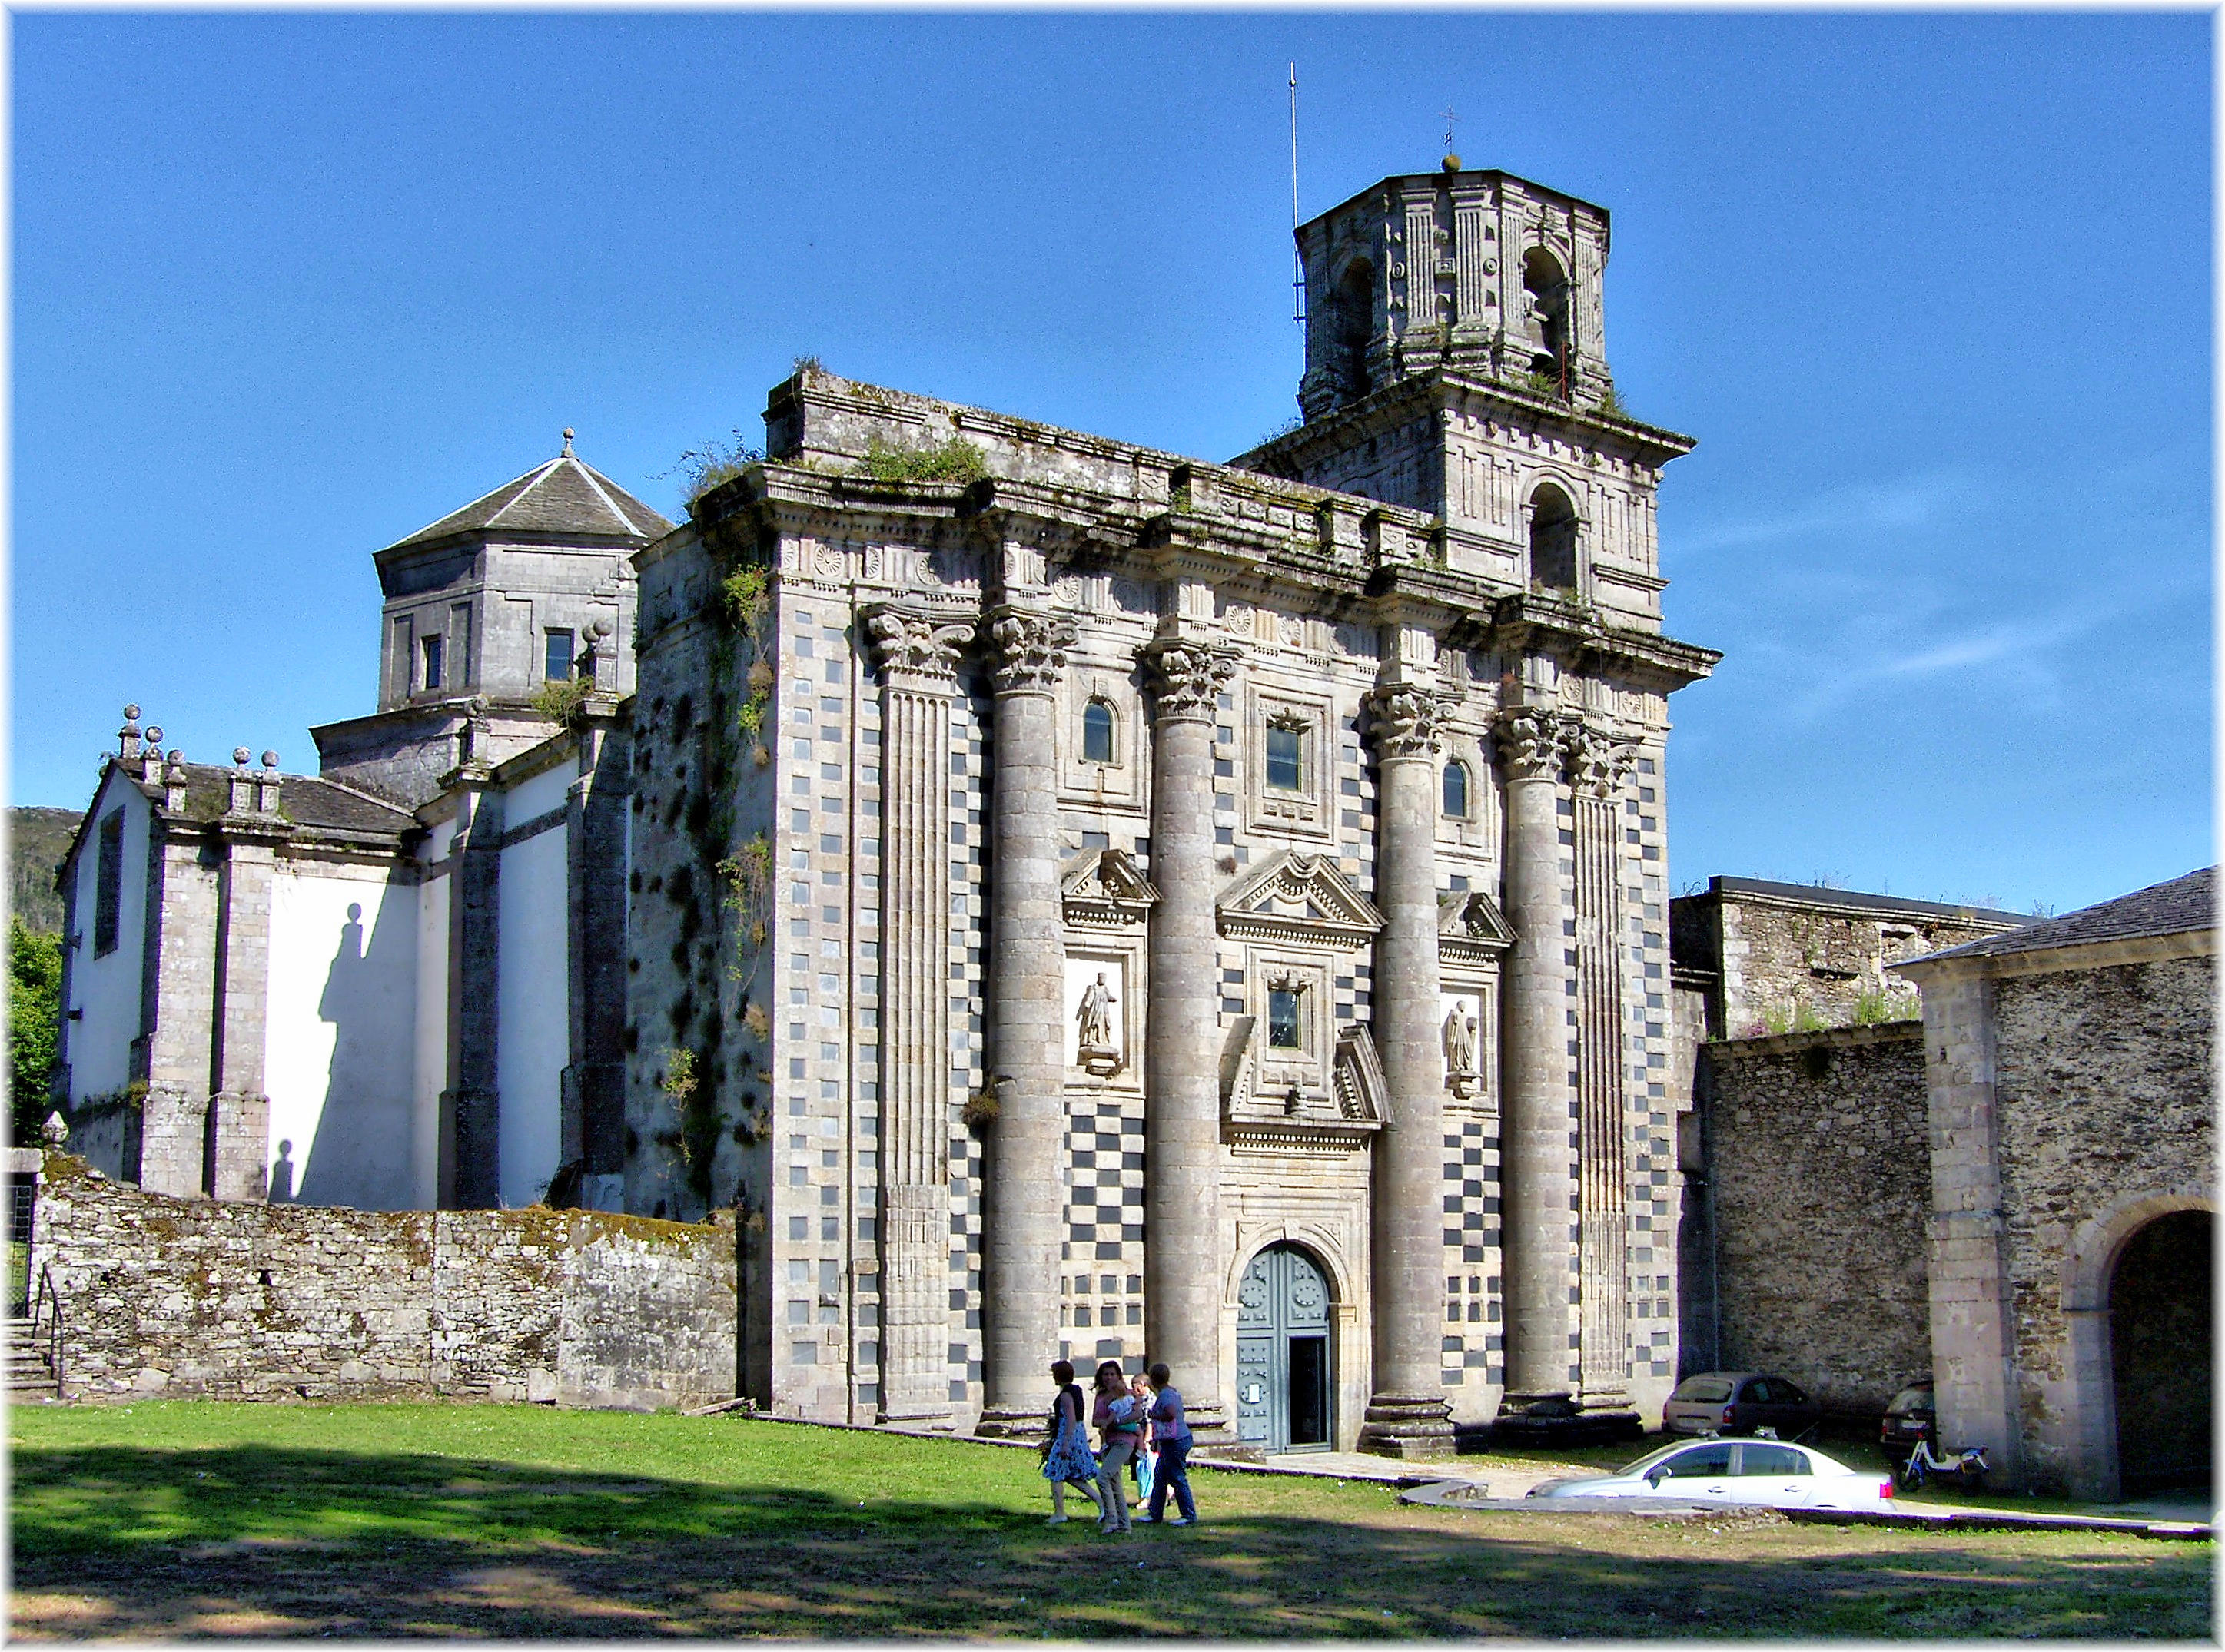
architecture, building, chateau, tower, landmark, facade, church, cathedral, place of worship, cool image, ruins, monastery, abbey, estate, stately home, historic site, ancient roman architecture